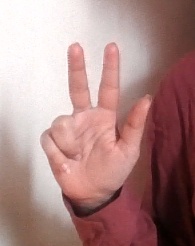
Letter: al